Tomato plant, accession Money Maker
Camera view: vertical (180 deg); turntable rotation: 90 degrees
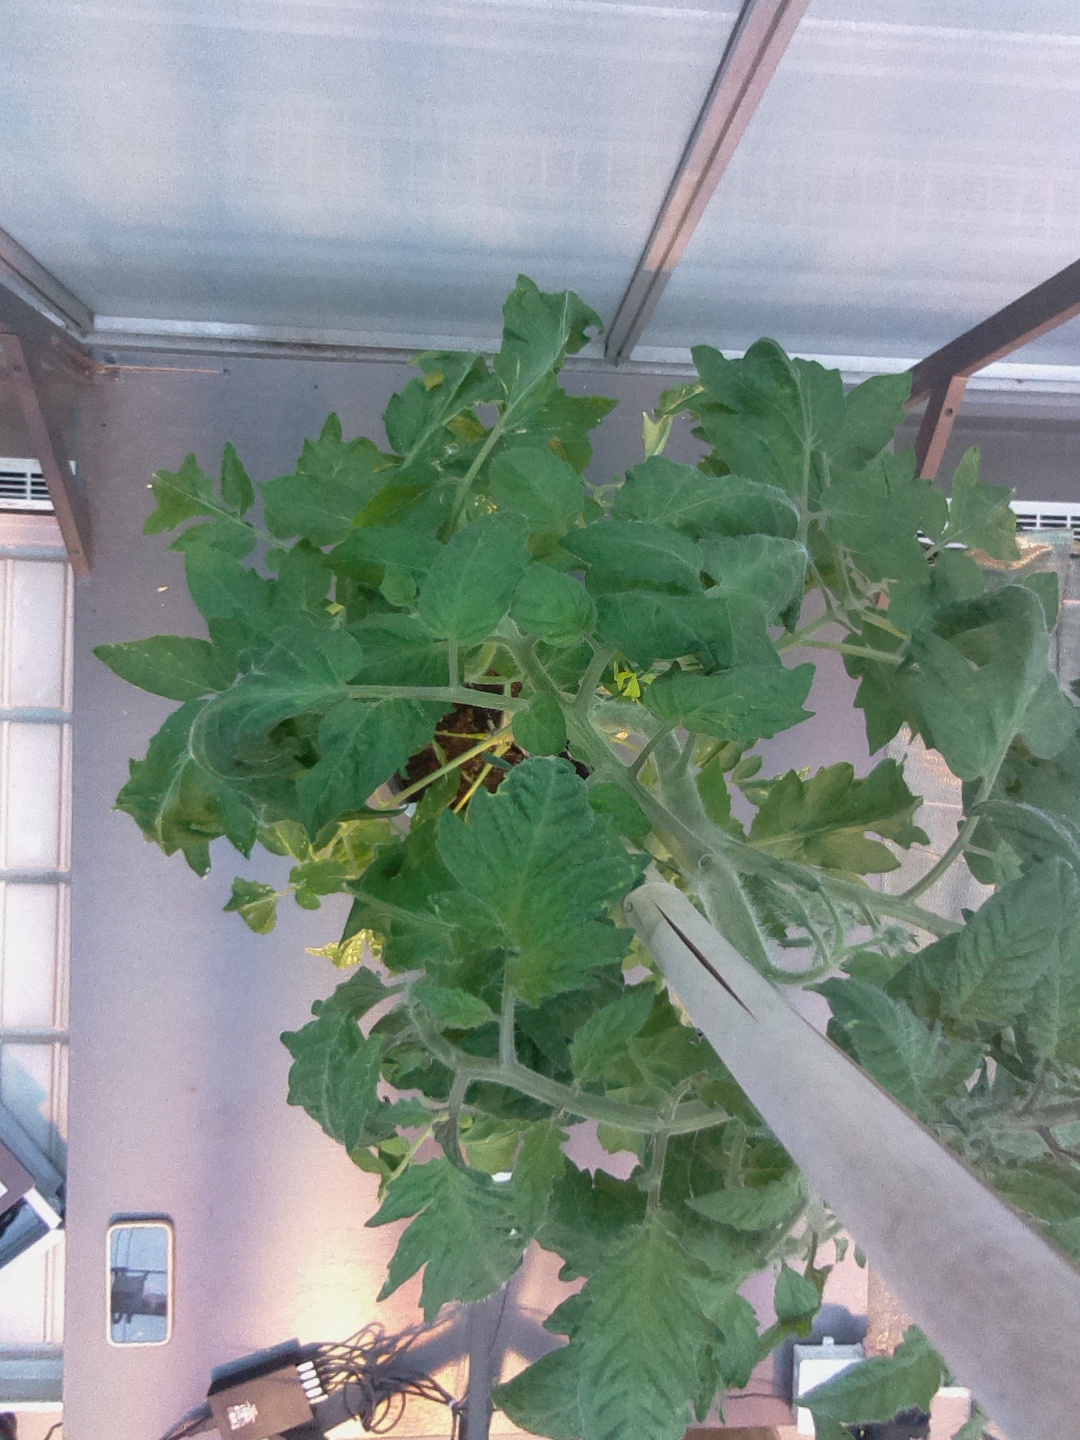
BBCH growth stage 63: 30%-40% of flowers open